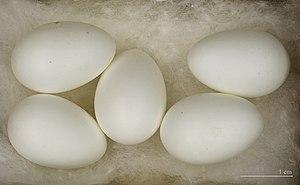
L'Hirondelle rousseline est une espèce de passereaux de la famille des Hirundinidae. Son aire de répartition s'étend de l'Australie à l'Asie et au sud de l'Europe.